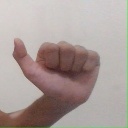
अक्षर: त